In Bed

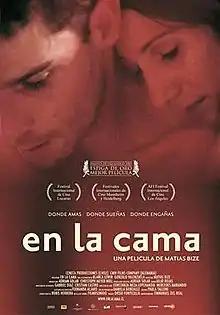
film poster

In Bed is a 2005 Chilean erotic drama film directed by Matías Bize and starring Blanca Lewin and Gonzalo Valenzuela.